Voice of Sathyanathan

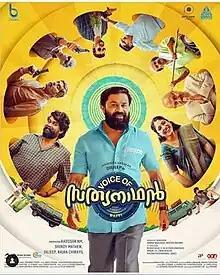
Official poster

Voice of Sathyanathan is a 2023 Indian Malayalam crime comedy thriller film written and directed by Rafi. The film stars Dileep in the title role, along with Joju George, Veena Nandakumar, Jagapathi Babu, Siddique and Vijayaraghavan in prominent roles.